Frances L. Swift

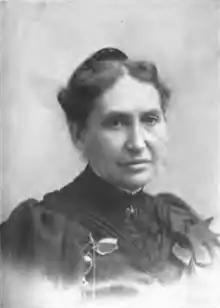
(1899)

From 1881 to 1889, the State work prospered under Swift's care as state president of the Pennsylvania WCTU. Under her leadership, the Juvenile Literature and Scientific Instruction Departments became successful, and the Constitutional Amendment work received the continued support of the WCTU throughout the State. Dr. Swift's example helped the cause of temperance, gaining the cooperation of other ministers, and opening doors of opportunity. During her tensure, the State WCTU reported to the National Convention the work of 1,051 Unions, easily outranking all other States. As a striking testimony to her urbanity, former Presidents of both State and National WCTU occupied superintendencies under her guidance. In 1887, she resigned the position of president of the State WCTU, having had 1,100 unions under her care. During the eight consecutive years that Swift served as president of the State WCTU, she also served as president of the local union, where she first pledged herself.